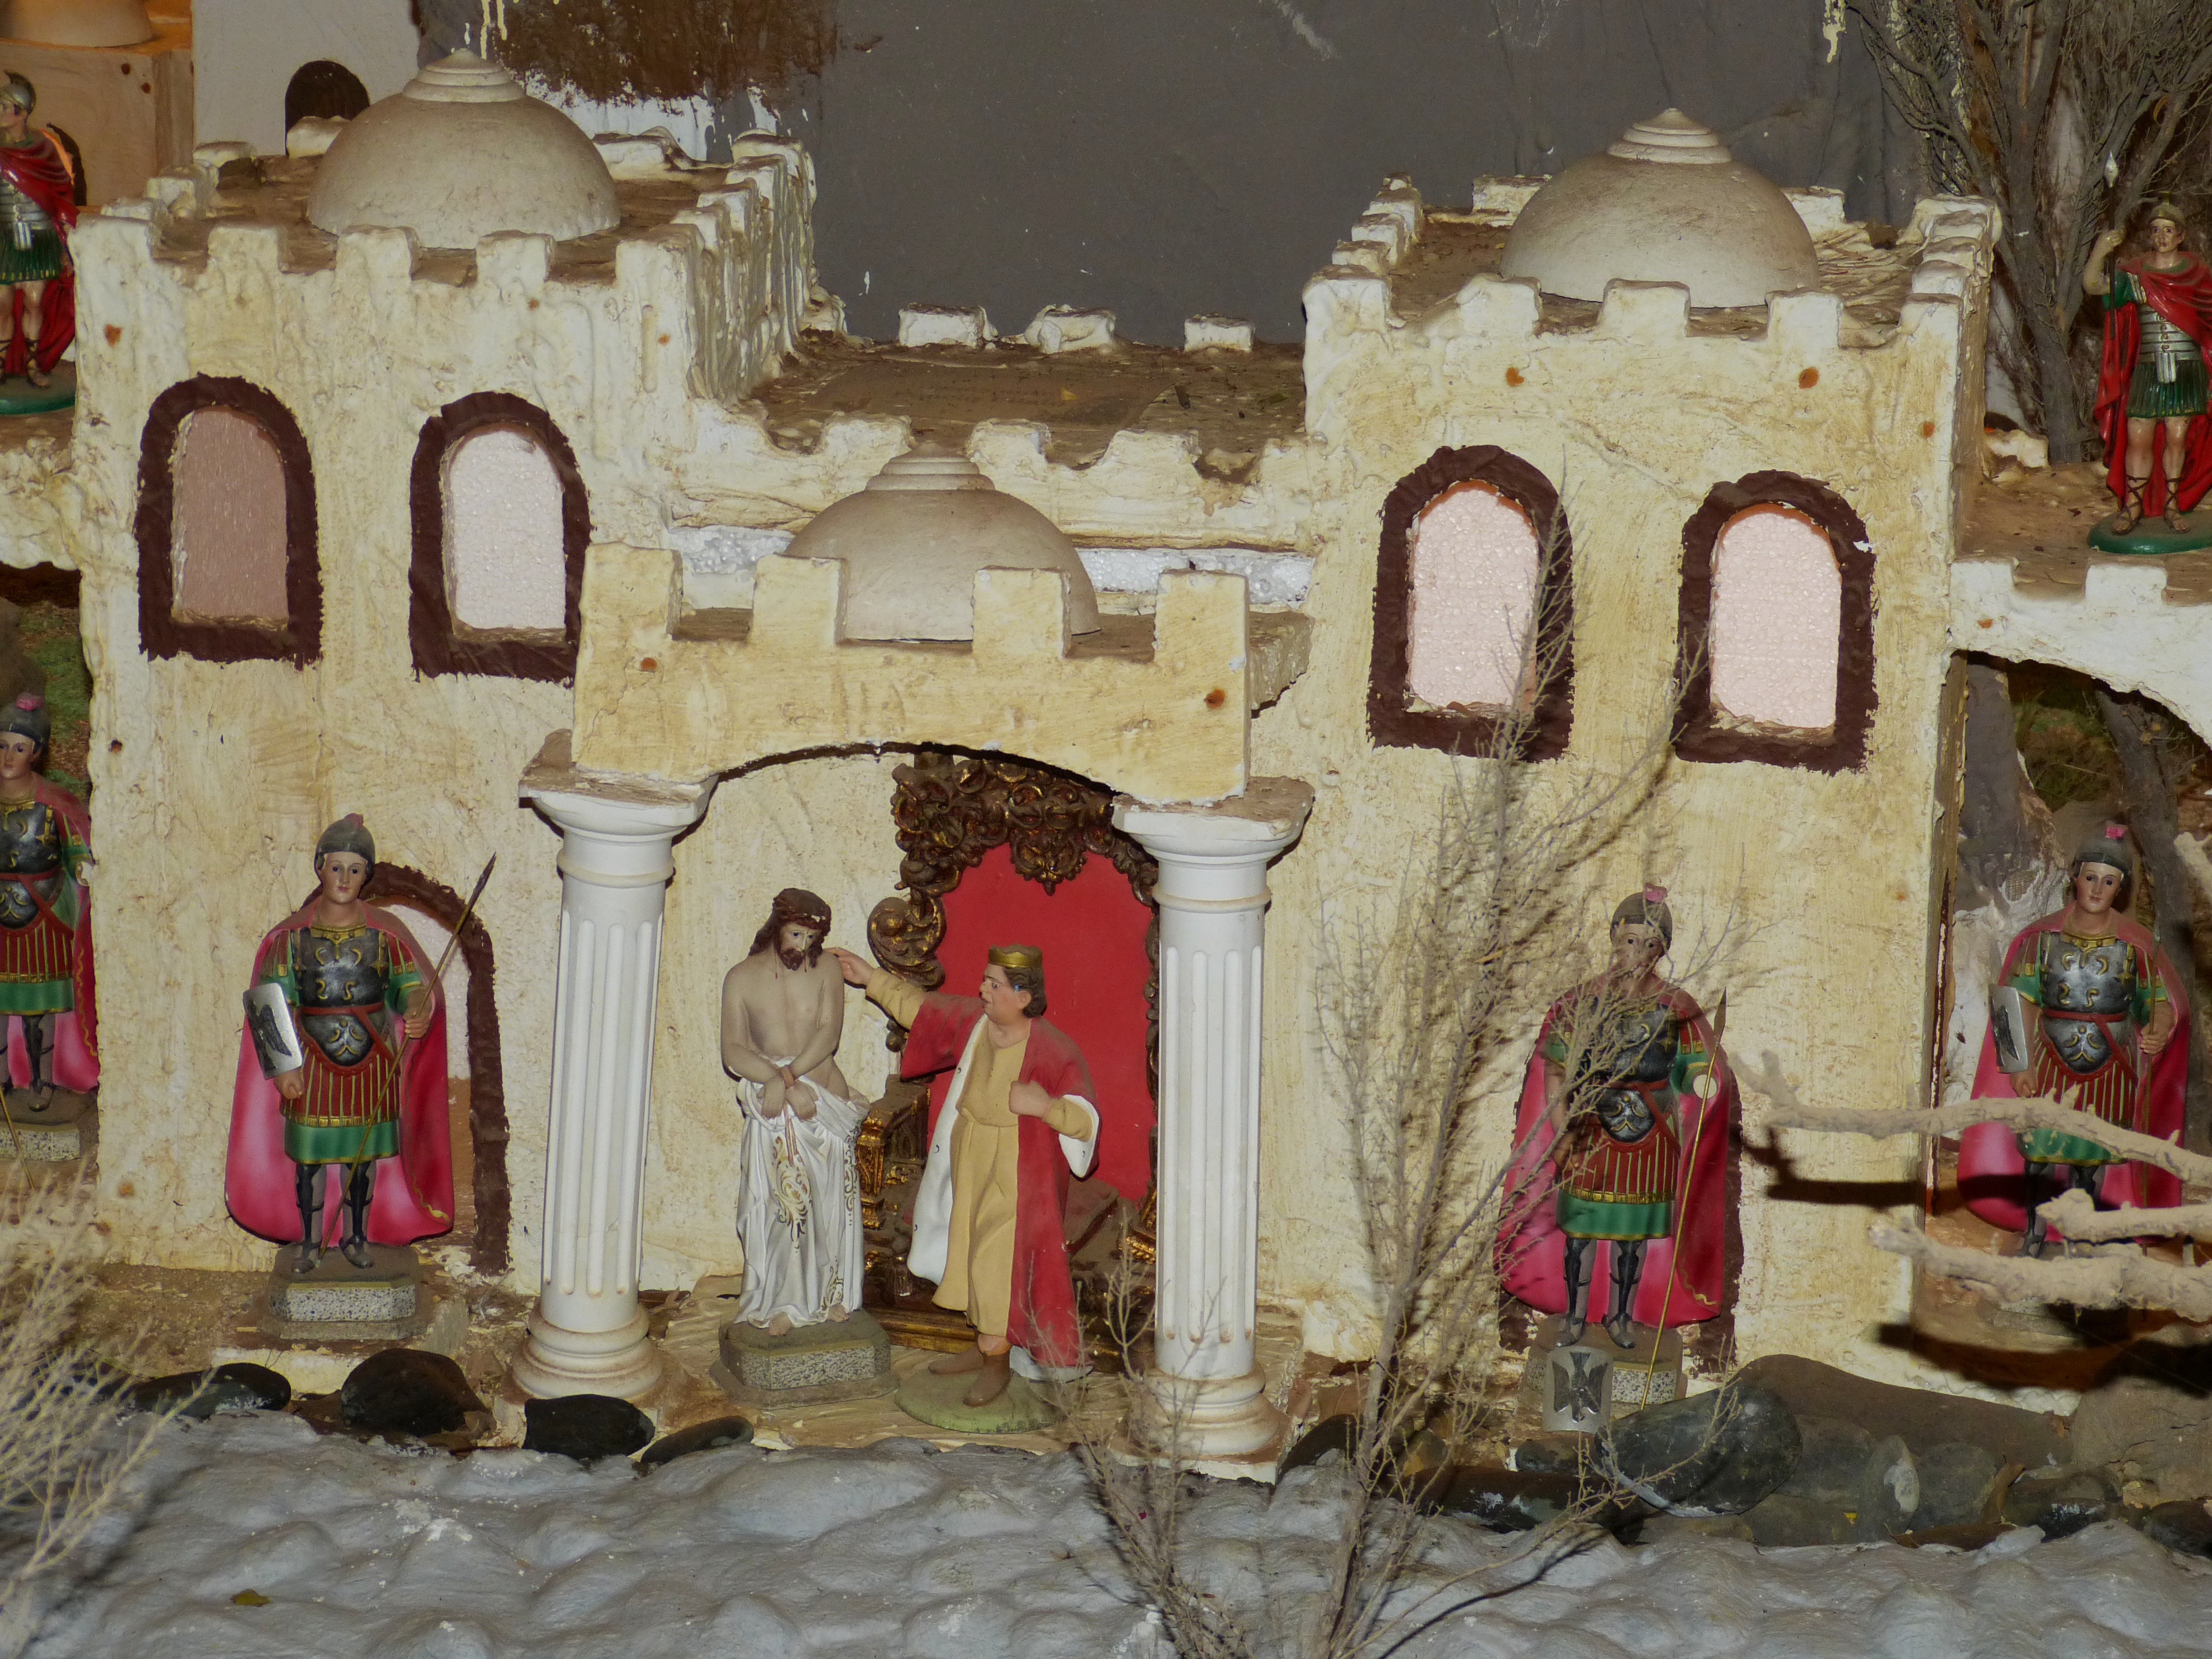
museum, church, christian, christmas, decor, bible, christmas decoration, sculpture, christ, spain, faith, passion, jesus, christianity, middle ages, pilatus, nativity scene, good friday, ancient history